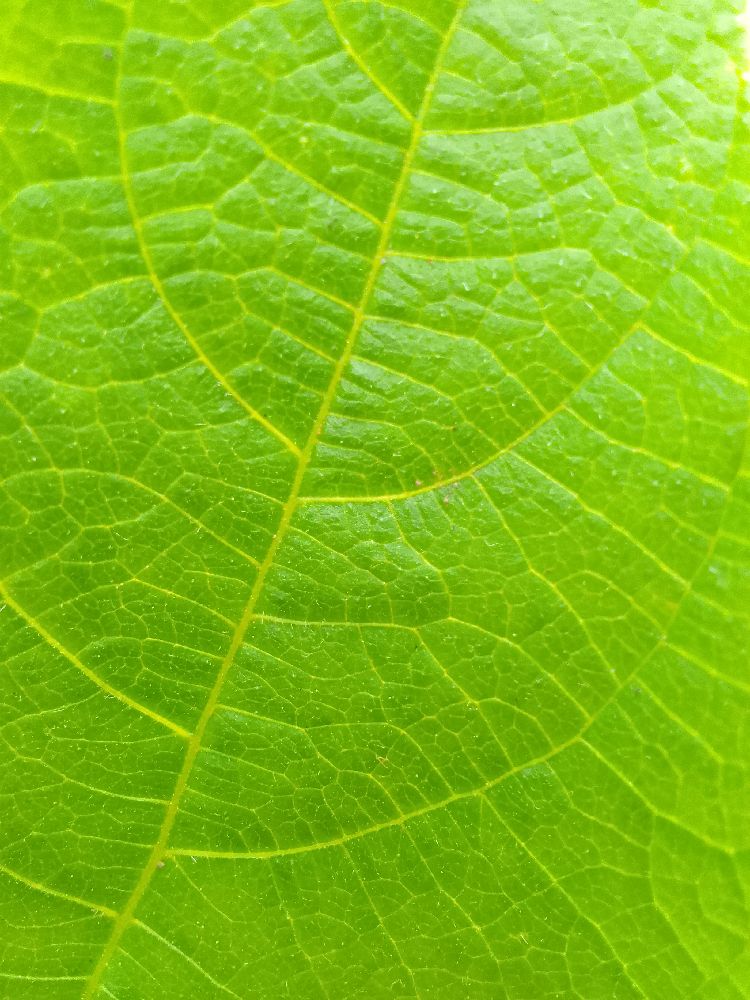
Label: healthy